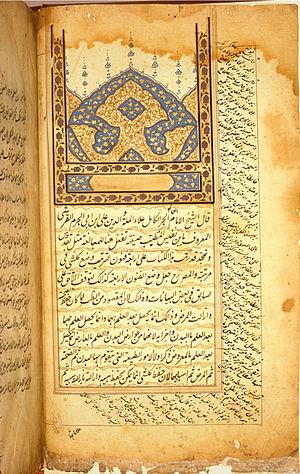
En histoire de la médecine, le terme médecine islamique ou médecine arabe fait référence à la médecine développée pendant l’âge d'or de la civilisation islamique médiévale et consignée dans des écrits en langue arabe, la lingua franca de la civilisation islamique. En dépit de ce que ces deux termes accolés pourraient le laisser croire, un grand nombre de scientifiques de cette période ne sont pas arabes. Certains considèrent l’expression « arabo-islamique » comme historiquement inexacte, faisant valoir que cette locution ne rend pas compte de la richesse et de la diversité des chercheurs orientaux qui ont contribué au développement de la science islamique à cette époque. Les traductions latines du XIIᵉ siècle d’ouvrages médicaux écrits en arabe ont eu une influence significative sur le développement de la médecine moderne.
Ala-al-din abu Al-Hassan Ali ibn Abi-Hazm al-Qarshi al-Dimashqi, plus connu sous le nom Ibn Al Nafis, né près de Damas vers 1210 et mort au Caire en 1288, est un médecin et théologien arabe qui exerça et enseigna dans les hôpitaux de Damas et du Caire au XIIIᵉ siècle.